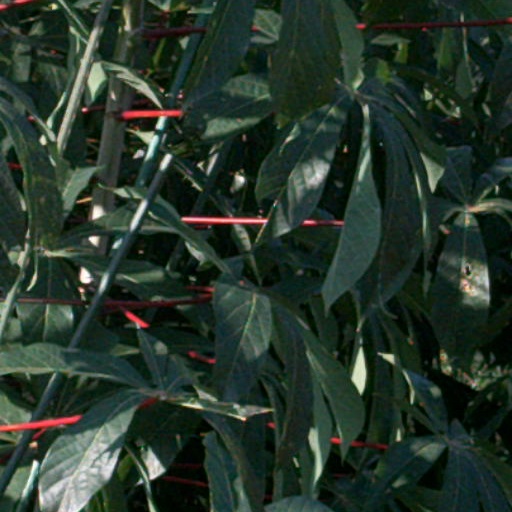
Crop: cassava